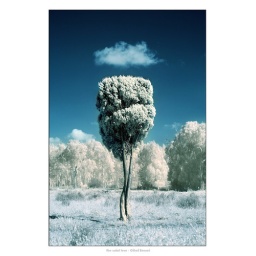
The Saint Tree by Gilad Benari(c) More like the tree is tryin to punch the cloud